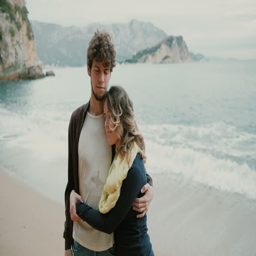
romantic couple with close eyes against the sea in autumn .